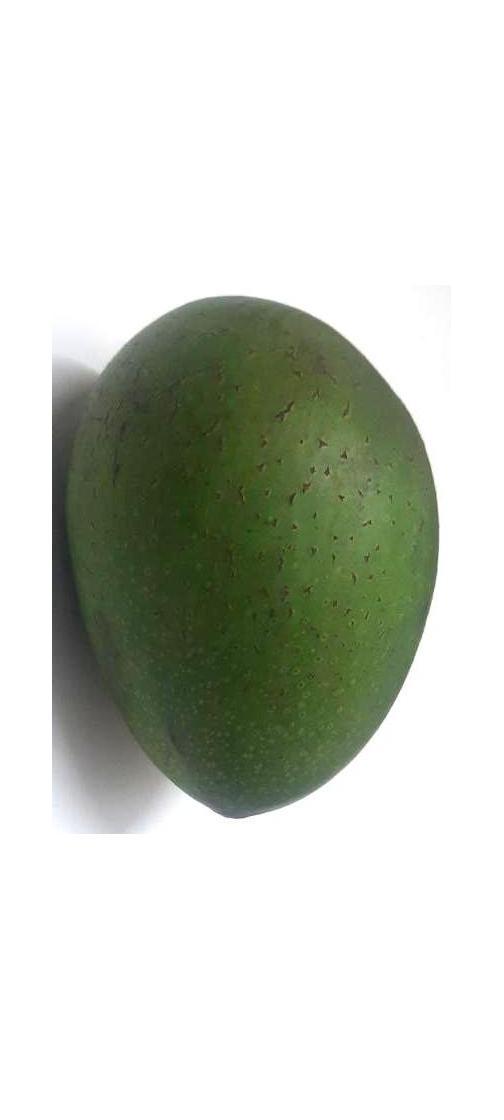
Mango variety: Ashshina Zhinuk